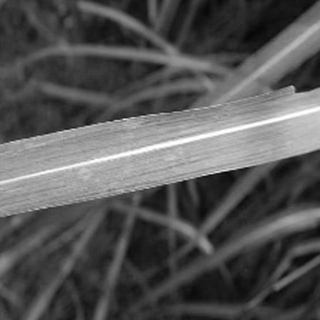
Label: sugarcane_bacterial_blight